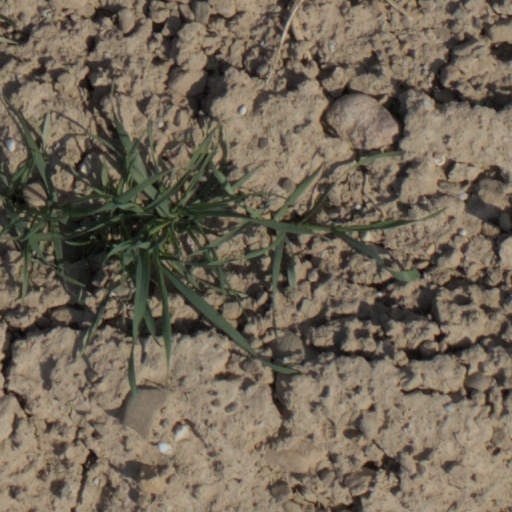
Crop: wheat